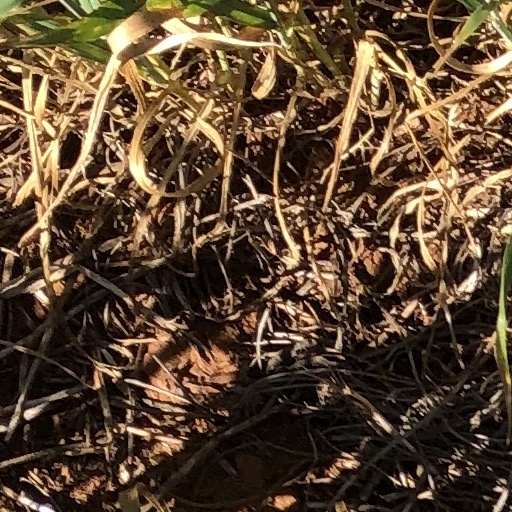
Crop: wheat